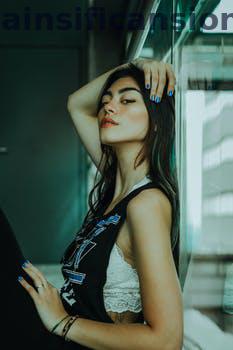
Label: Watermark